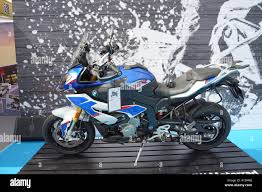
Vehicle type: Motorcycles